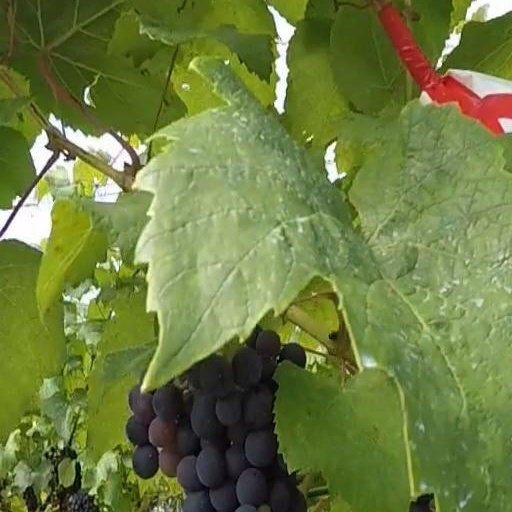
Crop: grape